Melih Gökçek

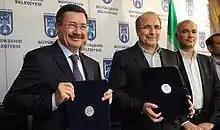
Gökçek with Mayor of Tehran, Mohammad Bagher Ghalibaf signing a sister city contract

On 10 October 2009 Gökçek received the "Europe Prize", the highest distinction that can be bestowed on a European town for its actions in the European domain by the President of the European Parliament, Luis Marie de Puig, at the European Parliament in Strasbourg. The decision was taken unanimously by the Committee on the Environment, Agriculture and Local and Regional Affairs of the Council of Europe's Parliamentary Assembly (PACE). "Ankara's modern view deserved the award," de Puig said during the award ceremony. "This is a historic day," Gökçek said. "The Council of Europe did not ignore our activities. We have received many national and international awards, but this is the most important so far," he concluded. Ankara, which was already awarded the "European Flag of Honor" in 2001 and the "European Plaque of Honor" in 2003, is the third European city after Vienna and The Hague to get all these awards.